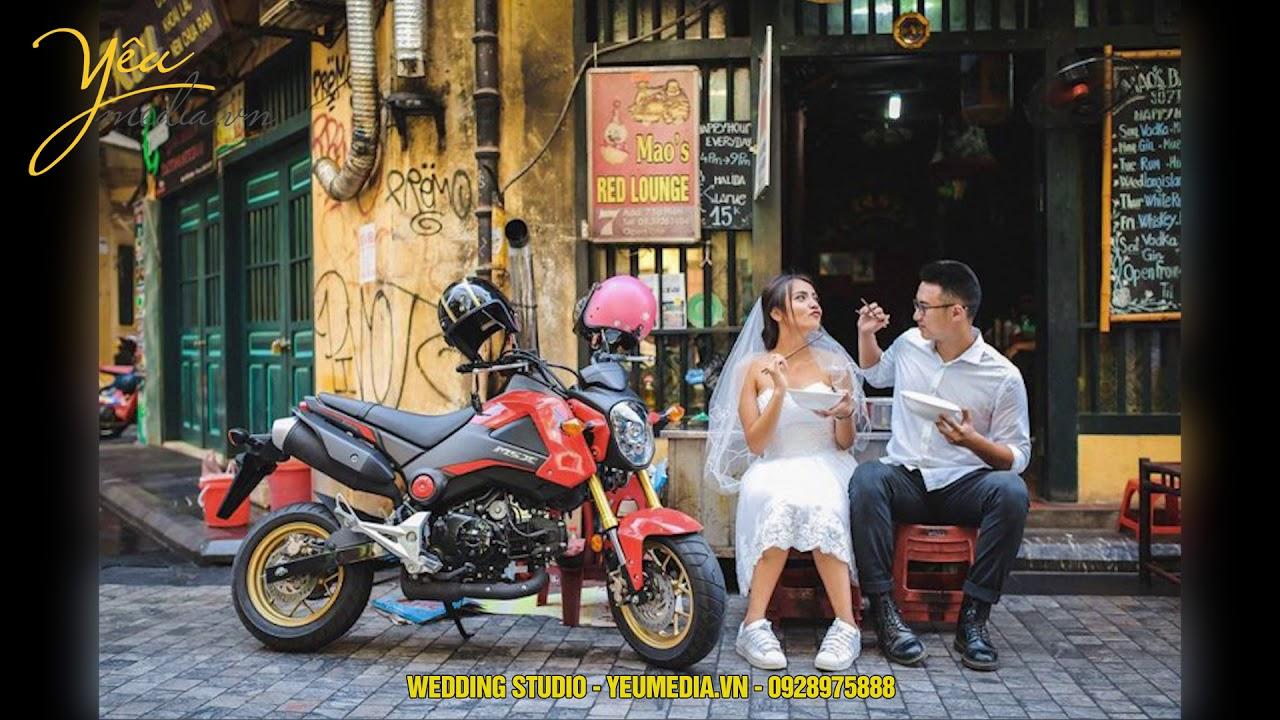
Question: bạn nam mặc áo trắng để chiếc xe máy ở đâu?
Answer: ở ngay sát chỗ bạn nữ đang ngồi